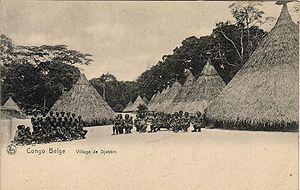
Djabbir est une localité de la République démocratique du Congo située dans la vallée du l'Uele, au nord-est du pays. Le capitaine Léon Roget de l'État indépendant du Congo y créa un poste en février 1890, à proximité de l'actuelle Faradje.